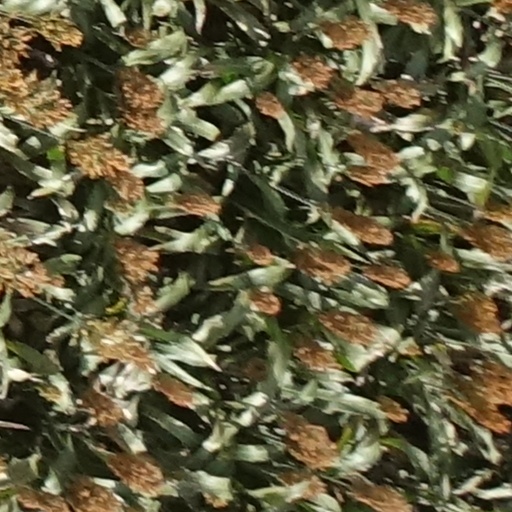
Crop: sorghum